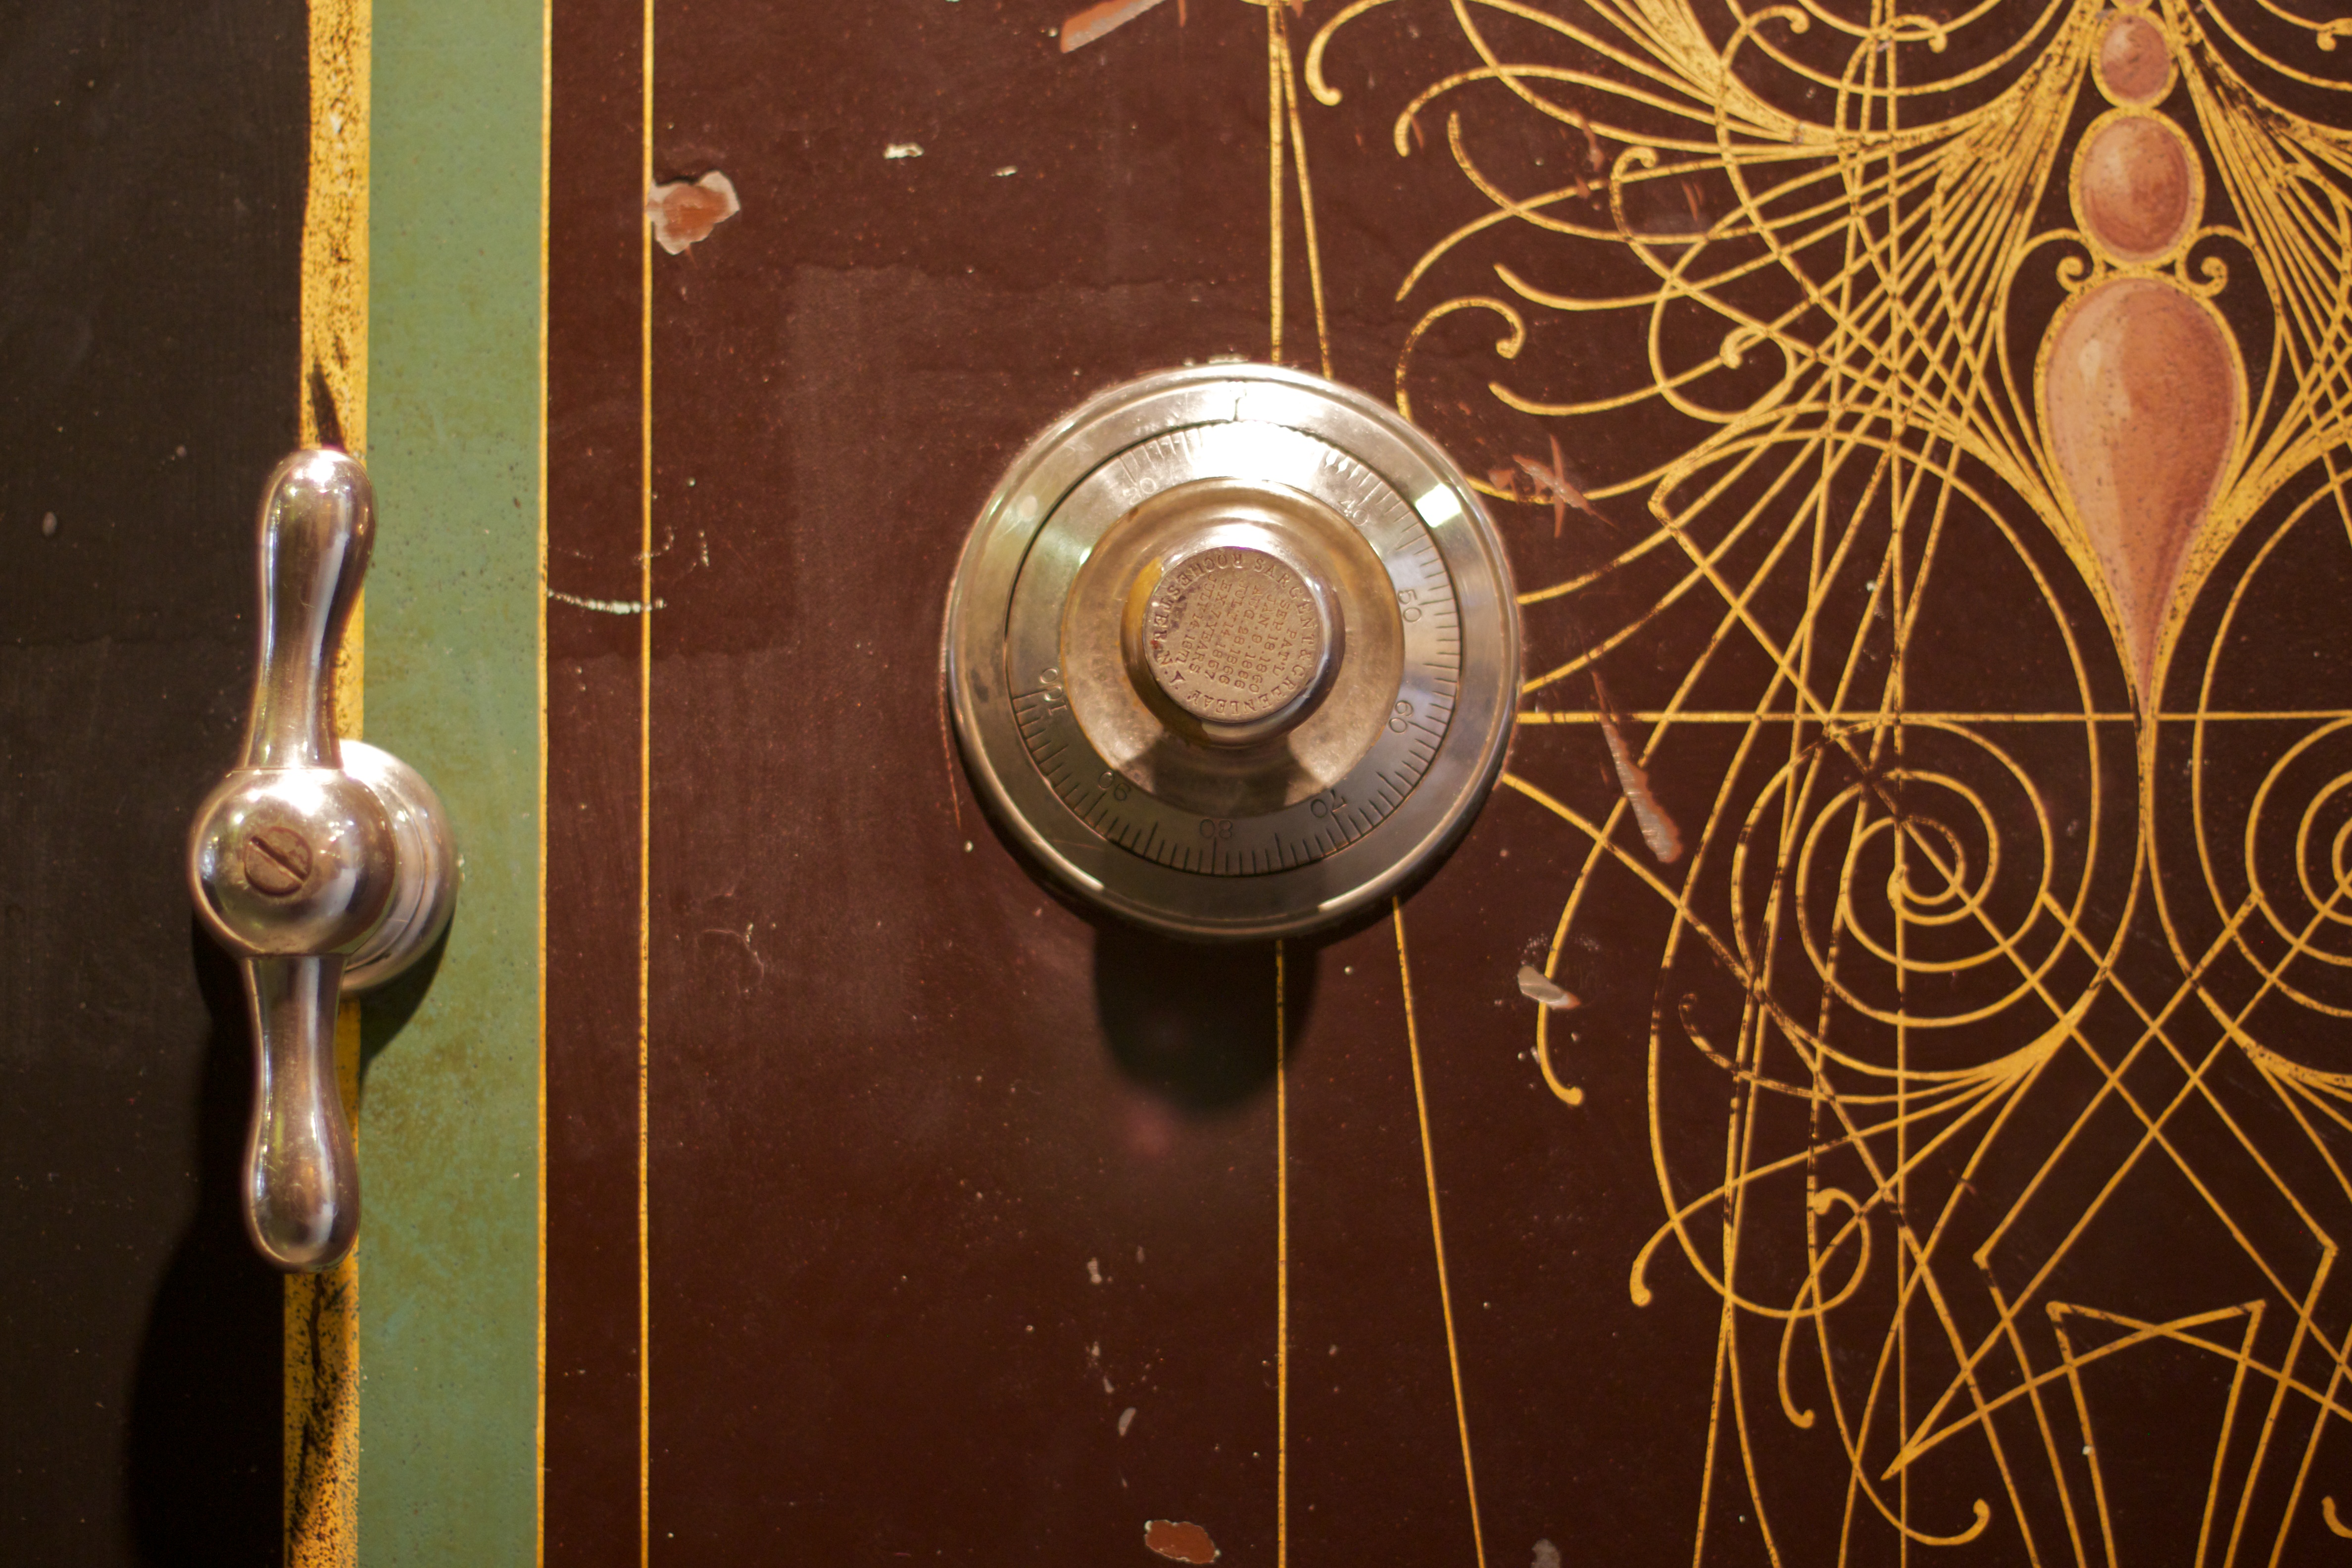
light, wood, glass, lighting, circle, art, design, odyssey, hurleylounge